Answer in natural language. Consider the 3D positions of the objects in the scene and not just the 2D positions in the image. Is the centerpoint of  gray lshaped countertop (highlighted by a red box) at a higher height than wall paint (highlighted by a blue box)? Choose between the following options: no or yes
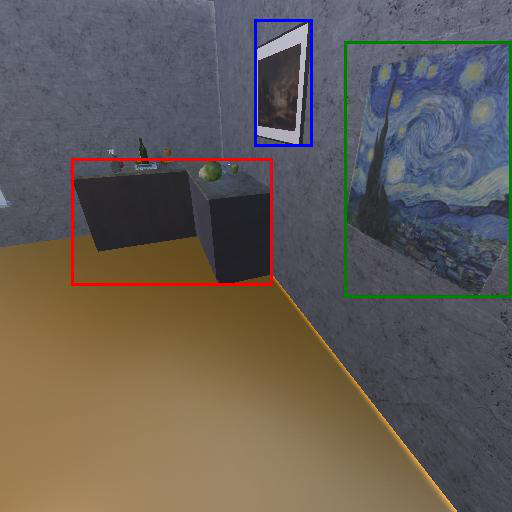
<answer>no</answer>